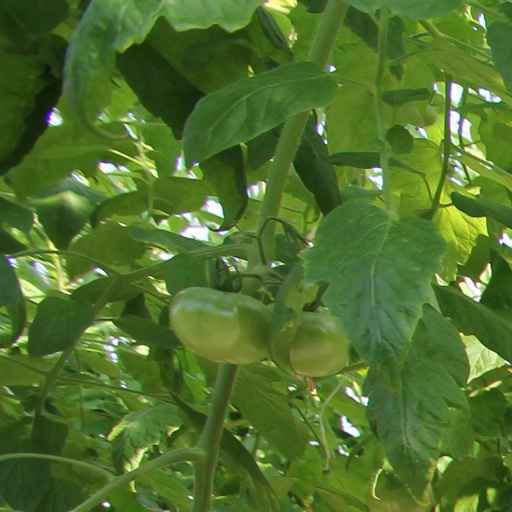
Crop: tomato